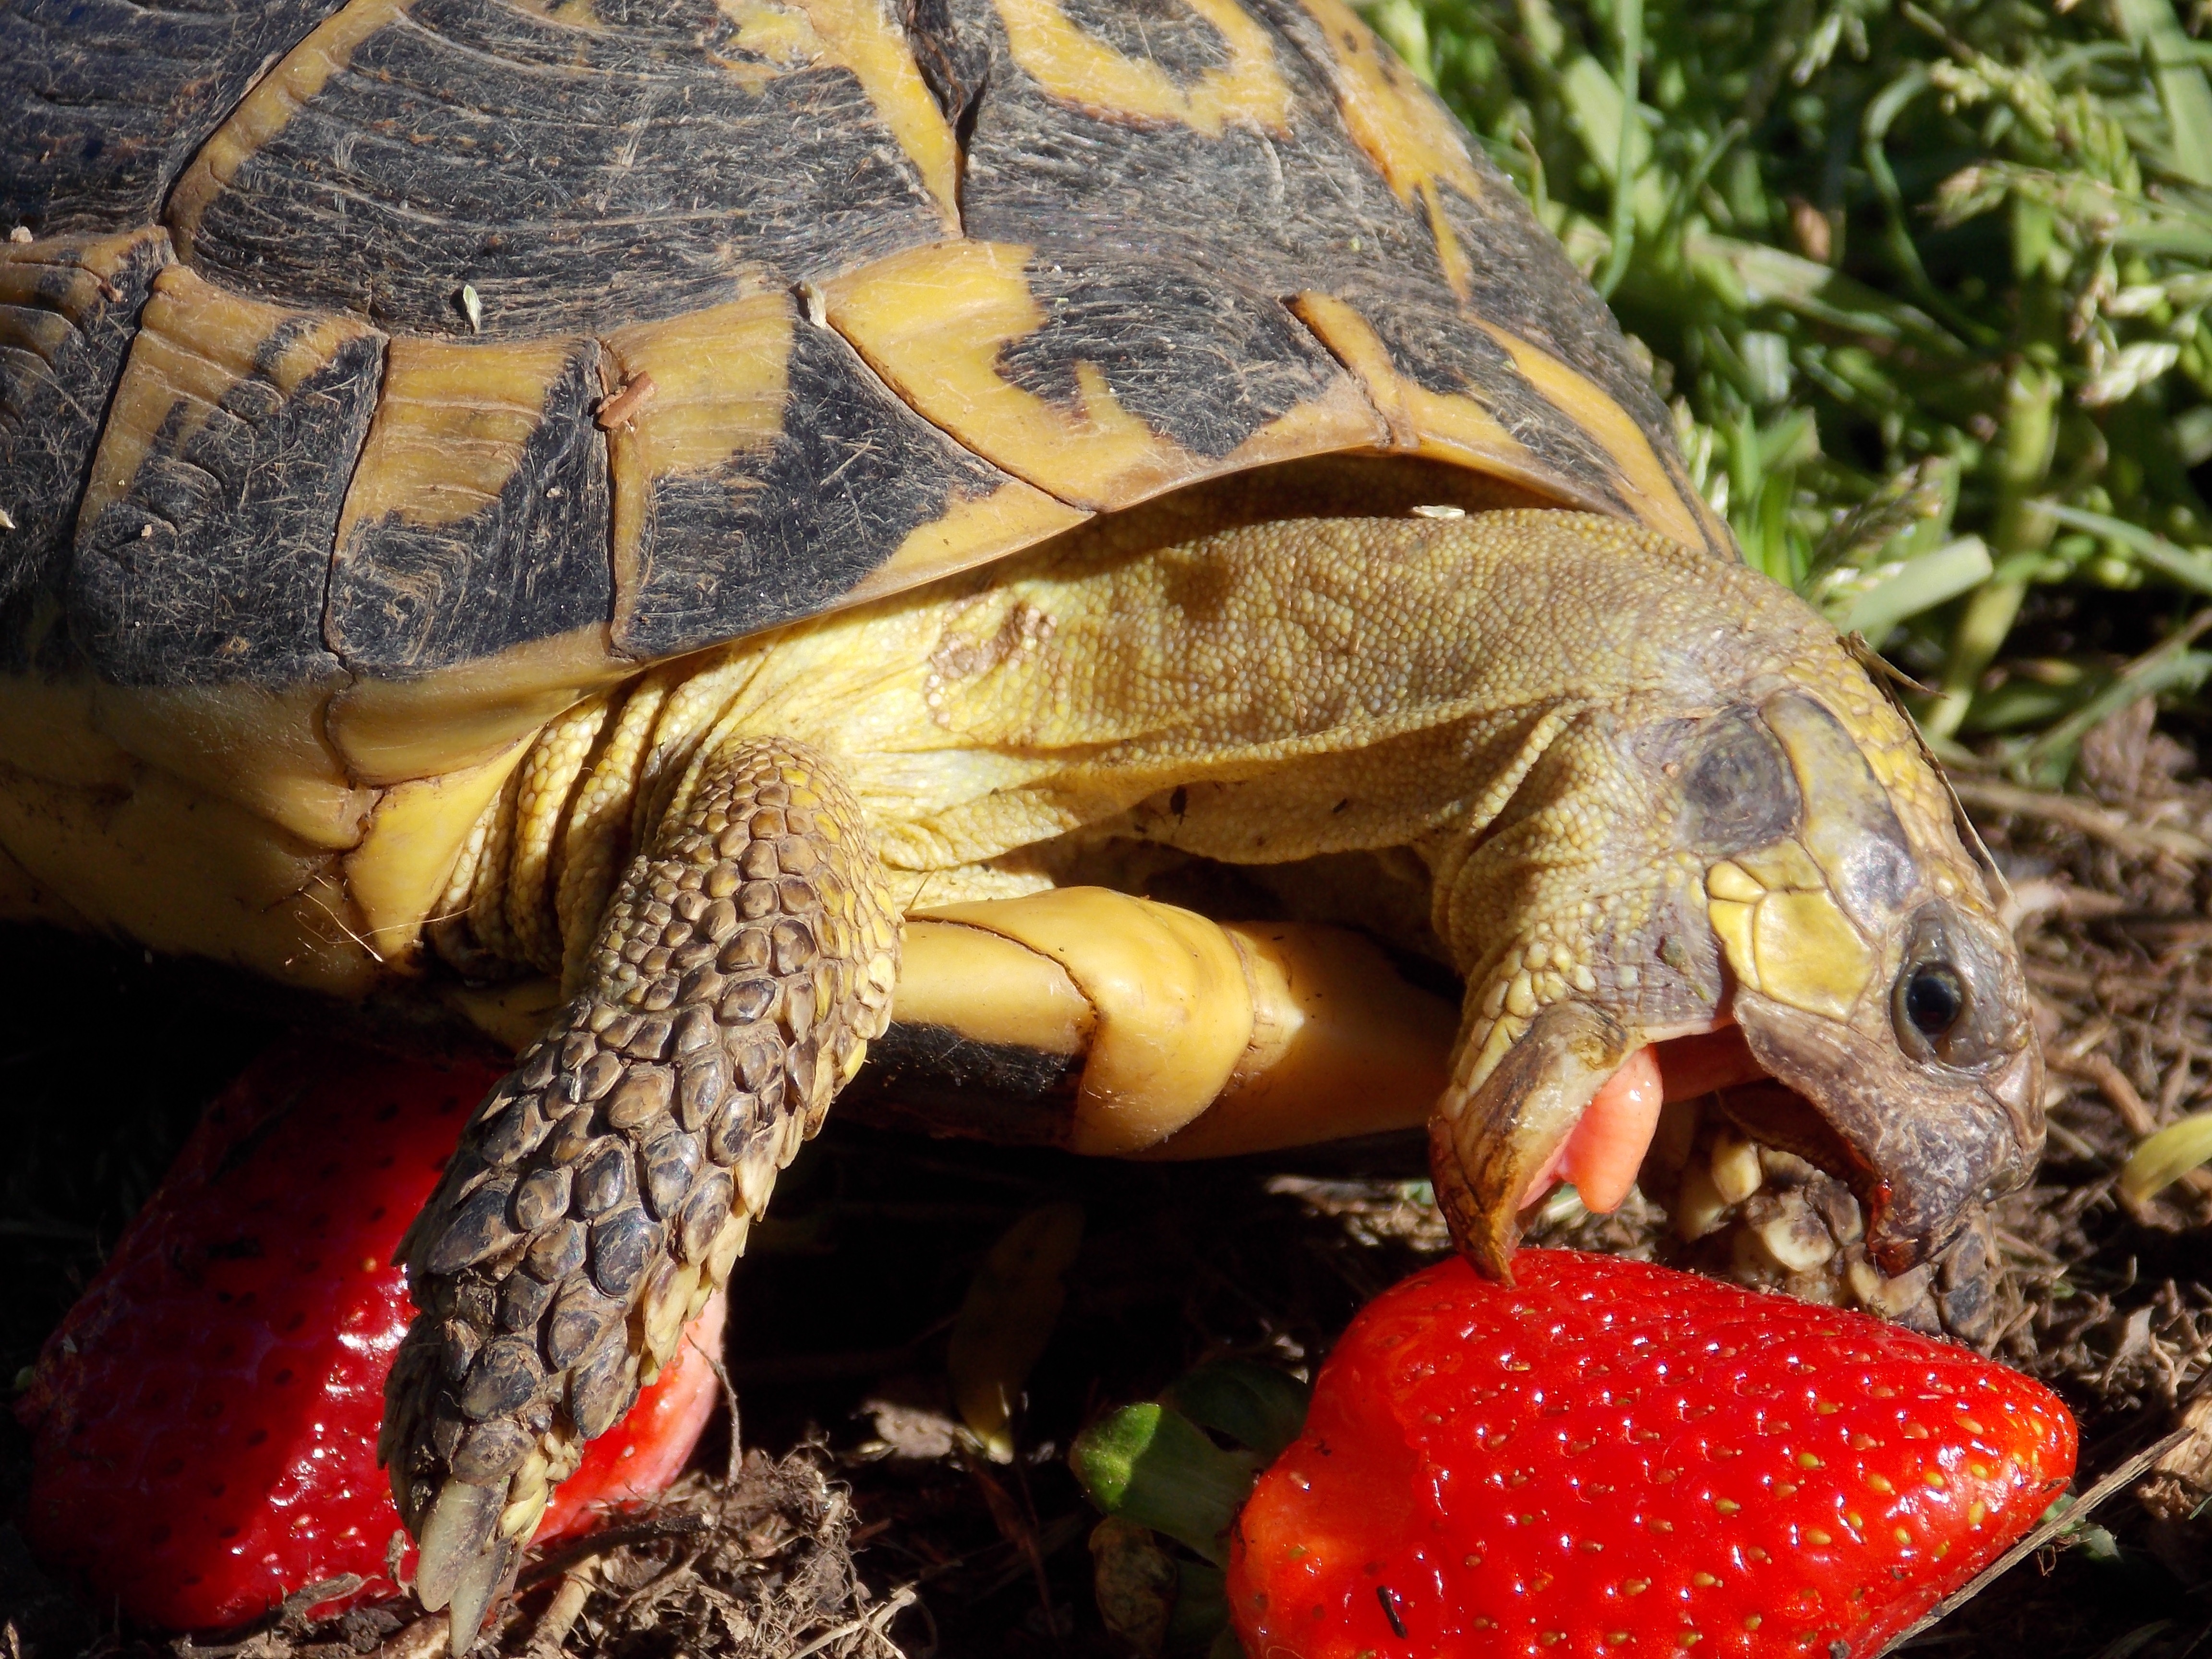
wildlife, turtle, reptile, breakfast, fauna, strawberry, tortoise, vertebrate, box turtle, good morning, emydidae